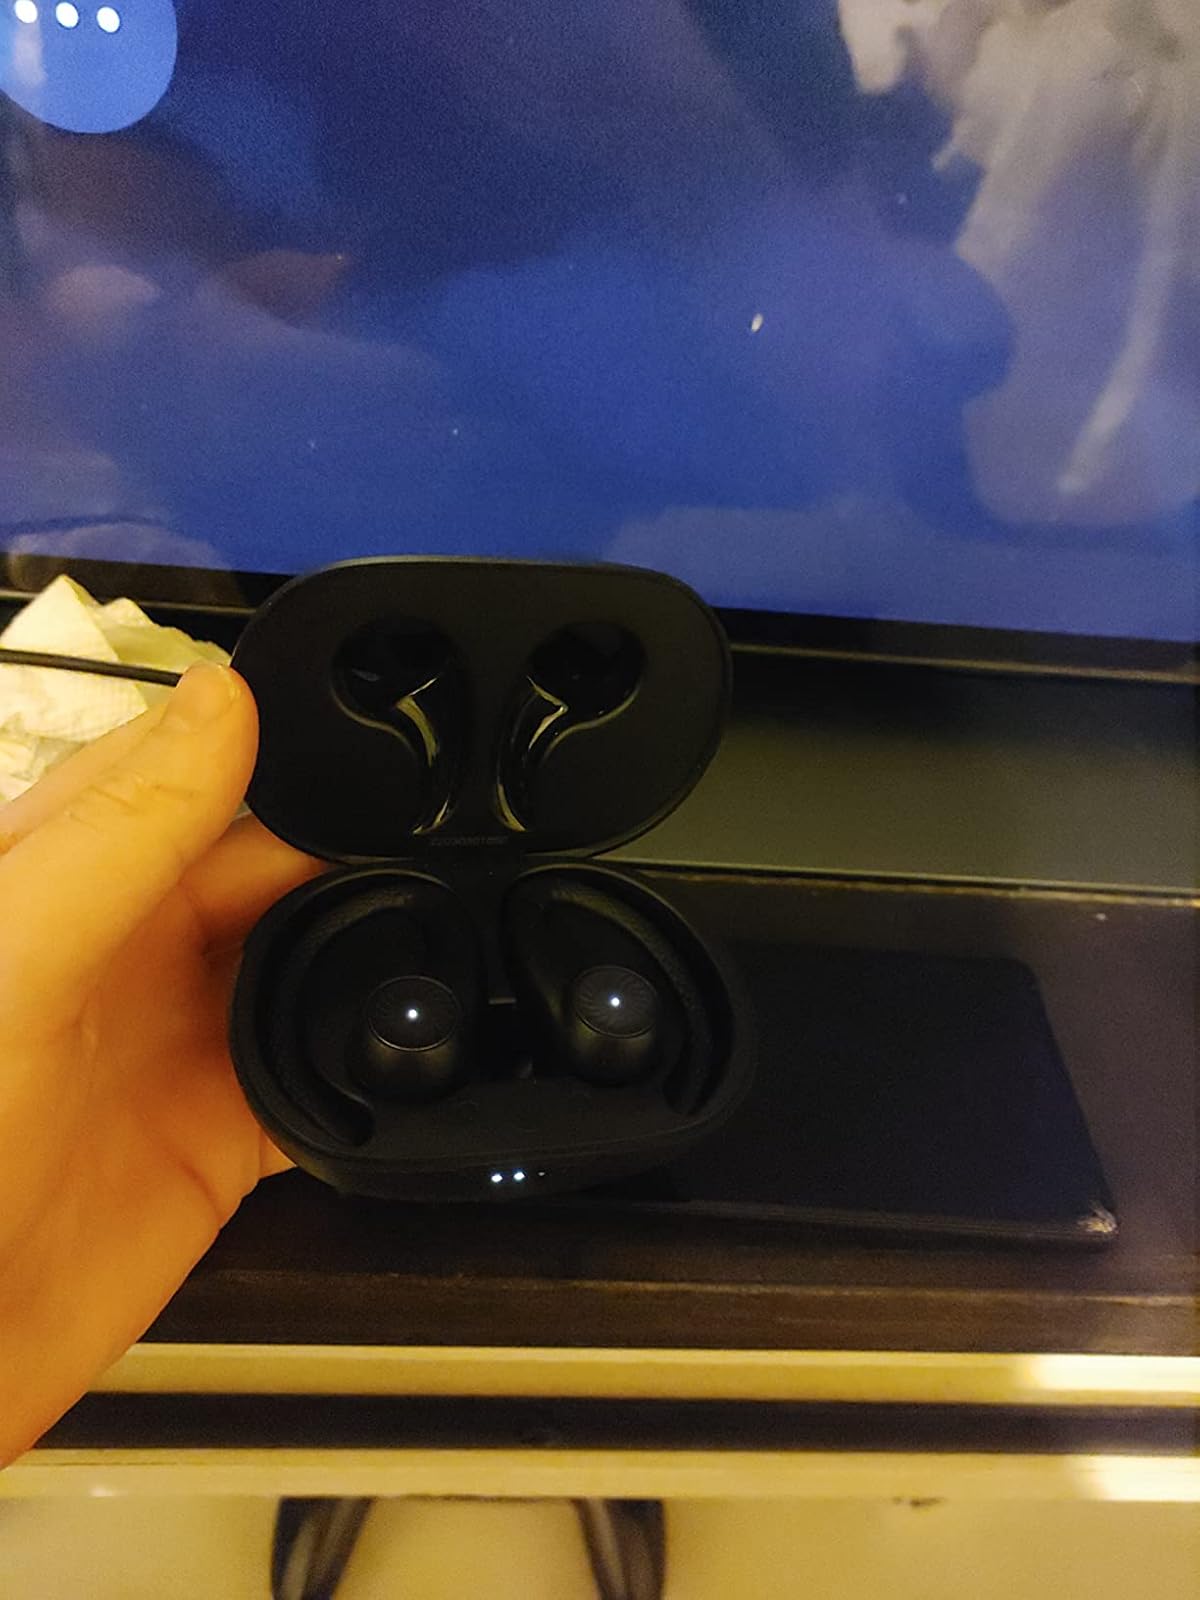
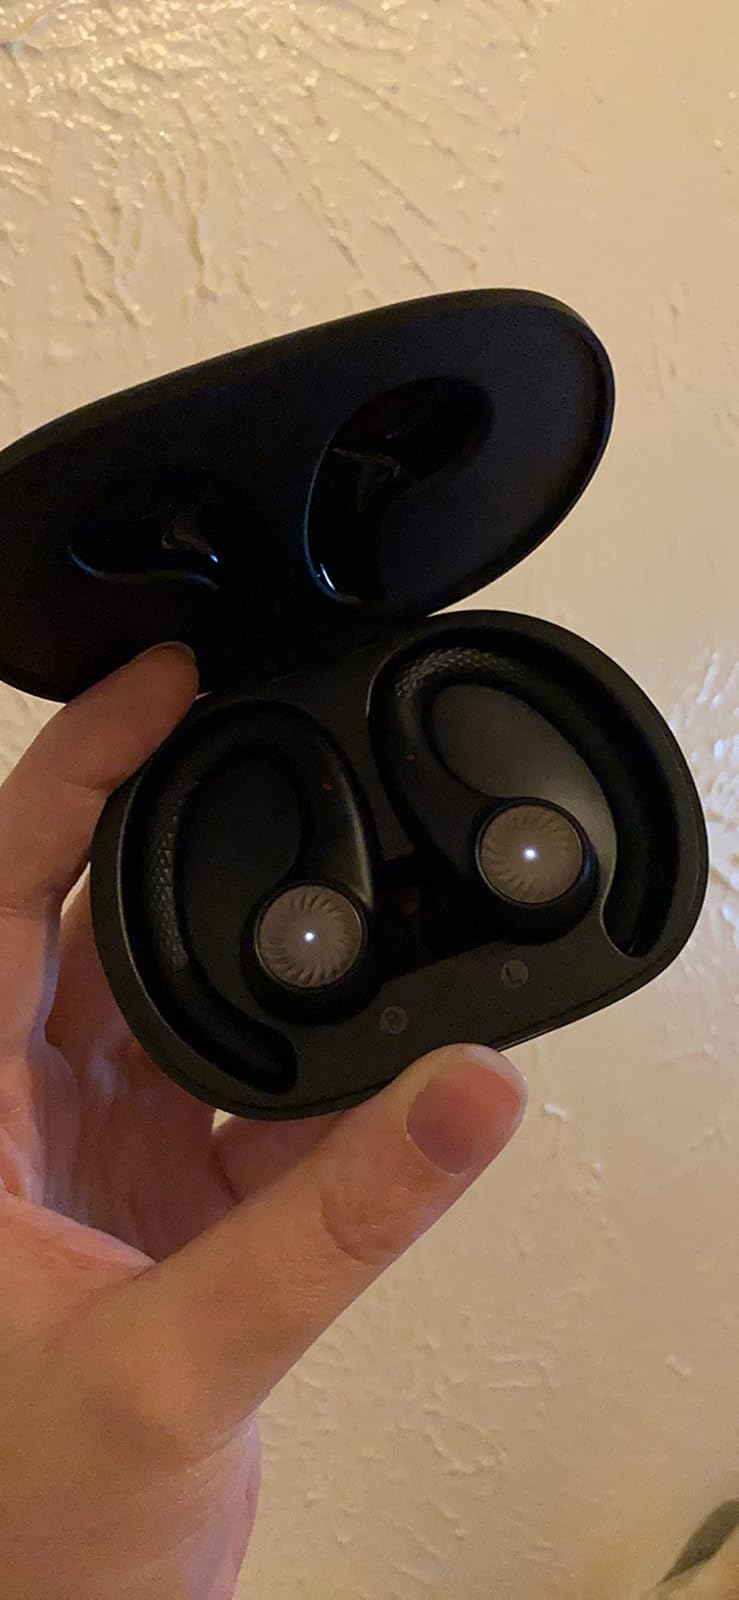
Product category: earbuds
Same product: yes